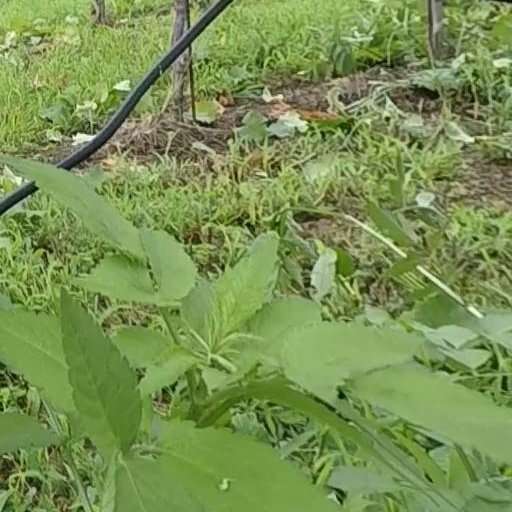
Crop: grape